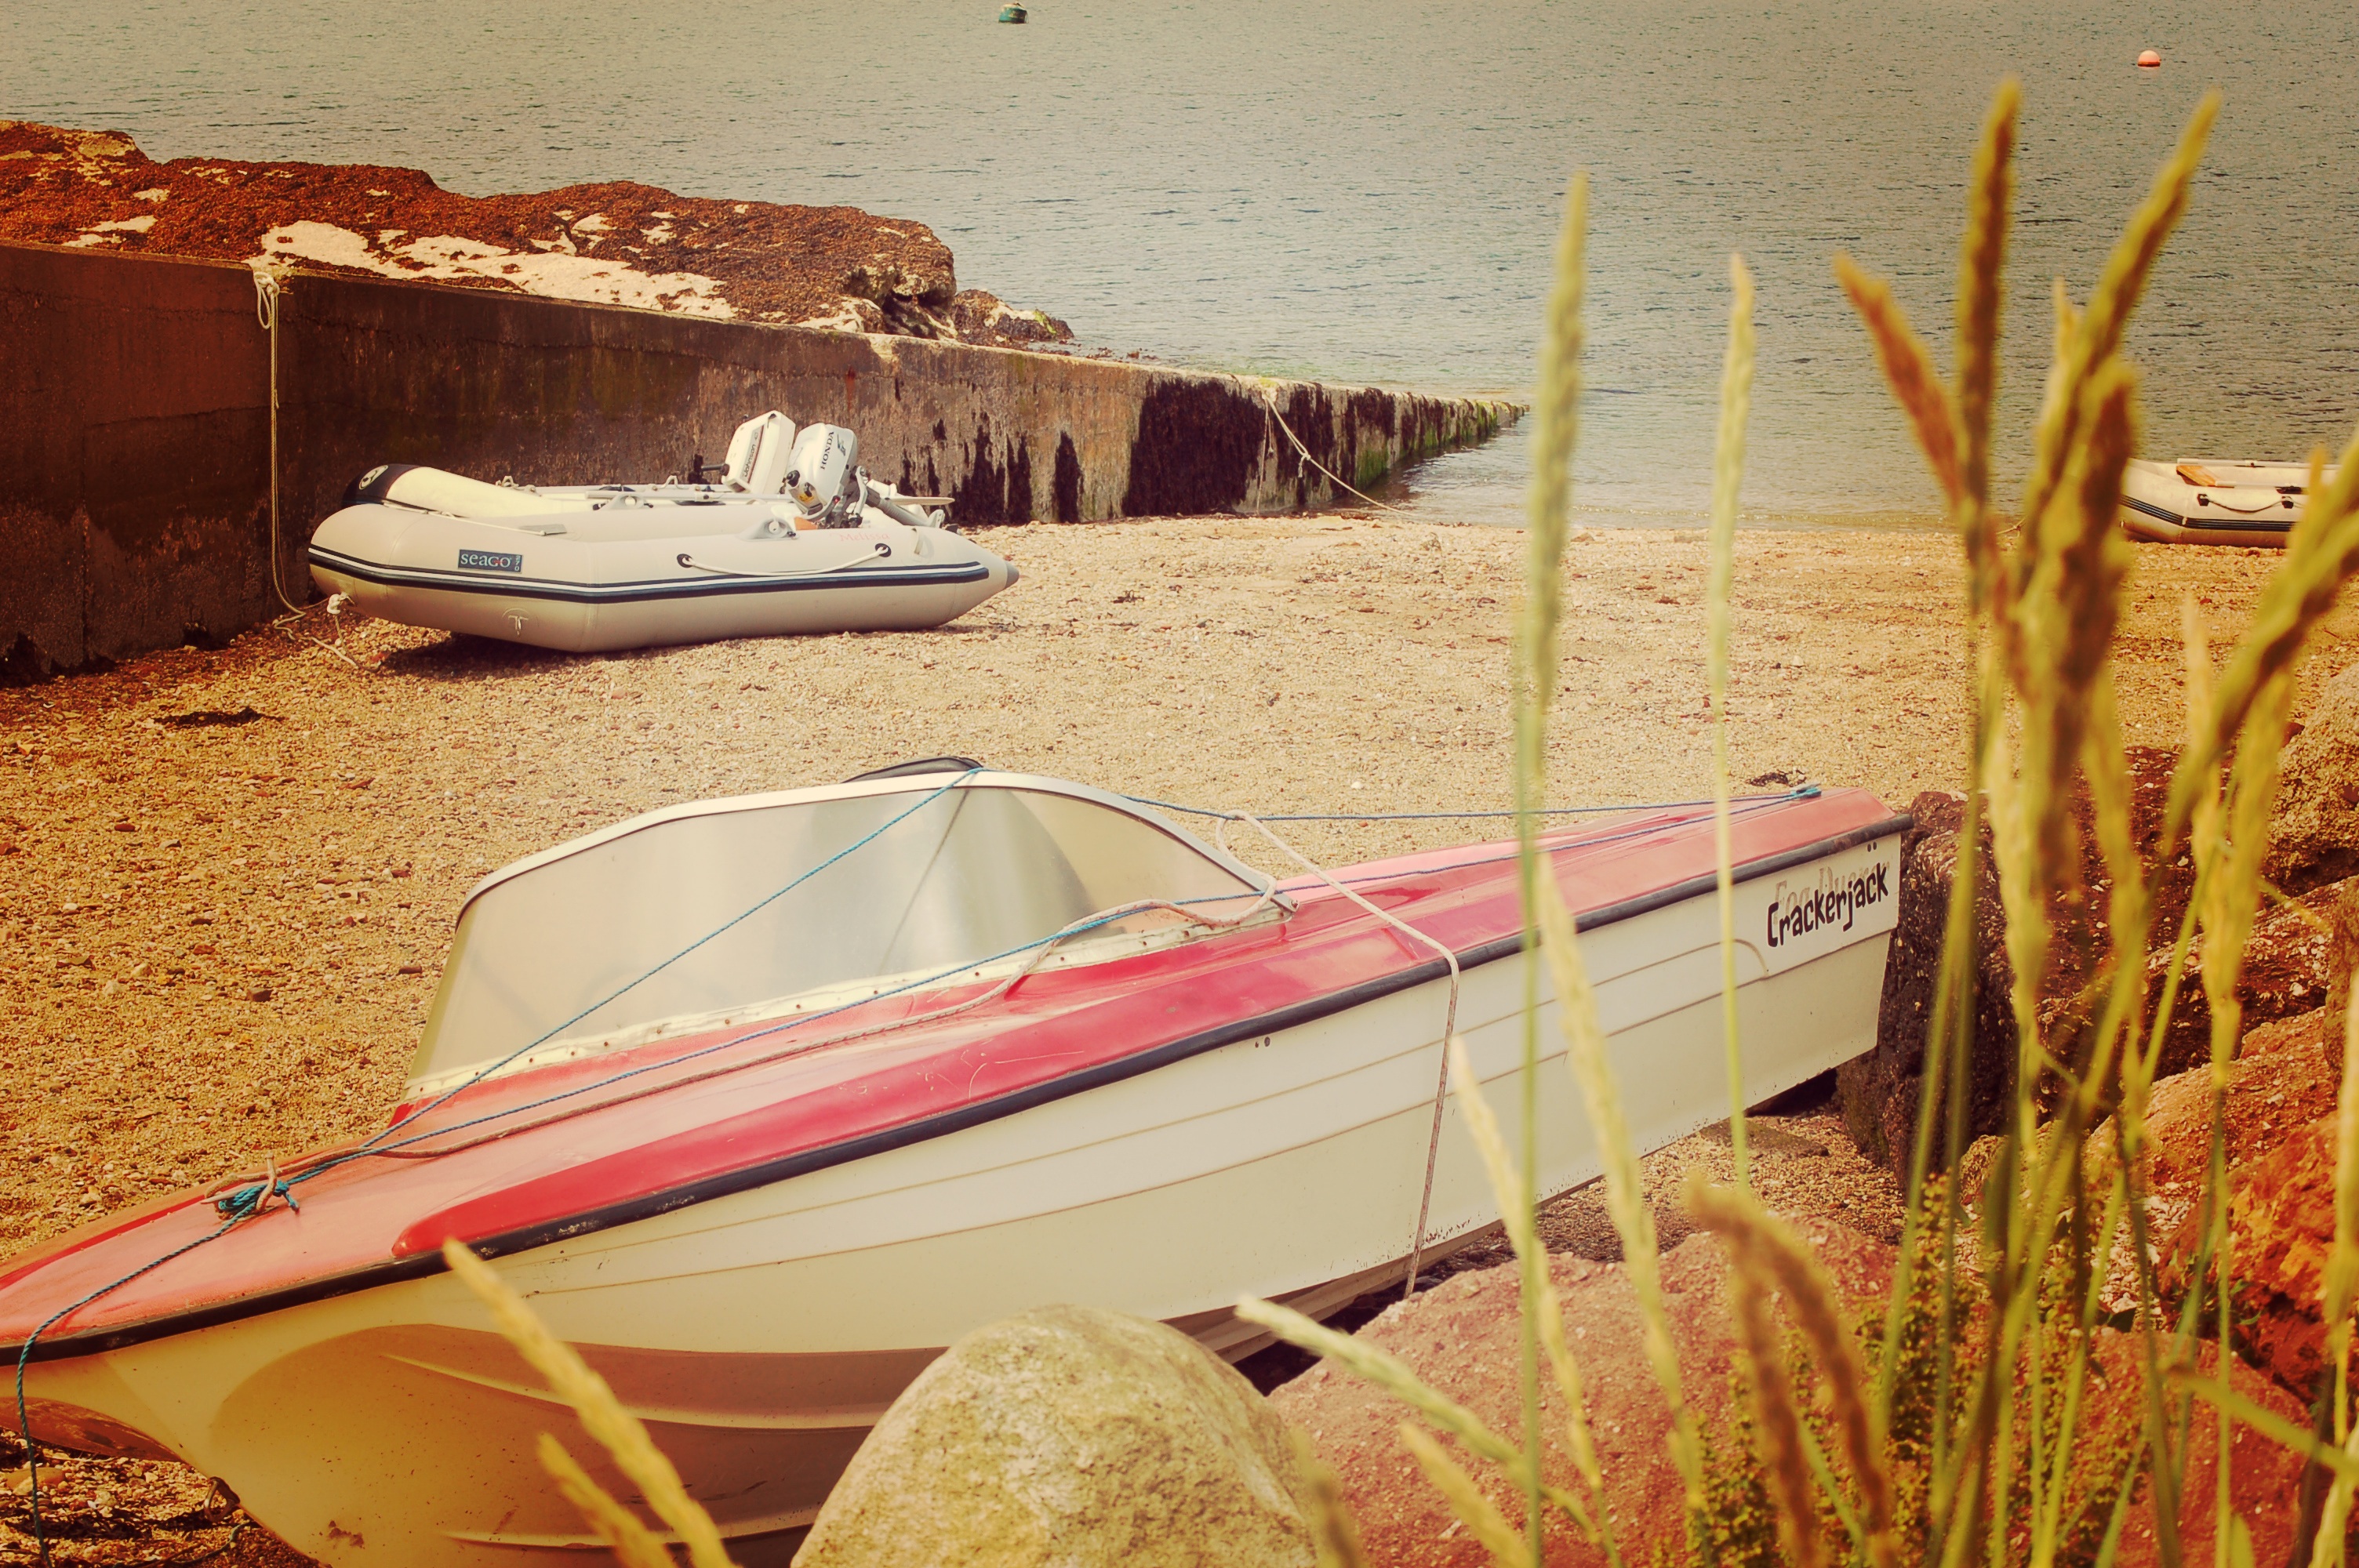
boat, vehicle, surfing equipment and supplies